Tennessee

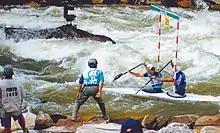
The Ocoee River was home to the 1996 Summer Olympics whitewater slalom events, the only Olympic sporting event ever held in the state.

Due to increasing racial segregation and poor standards of living, many black Tennesseans fled to industrial cities in the Northeast and Midwest as part of the first wave of the Great Migration between 1915 and 1930. Many residents of rural parts of Tennessee relocated to larger cities during this time for more lucrative employment opportunities. As part of the Temperance movement, Tennessee became the first state in the nation to effectively ban the sale, transportation, and production of alcohol in a series of laws passed between 1907 and 1917. During Prohibition, illicit production of moonshine became extremely common in East Tennessee, particularly in the mountains, and continued for many decades afterward.